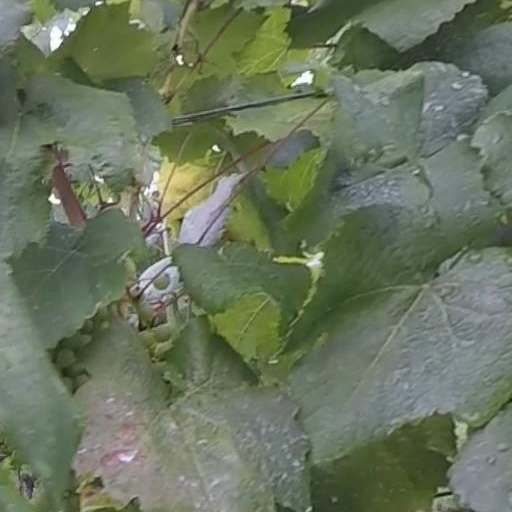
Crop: grape